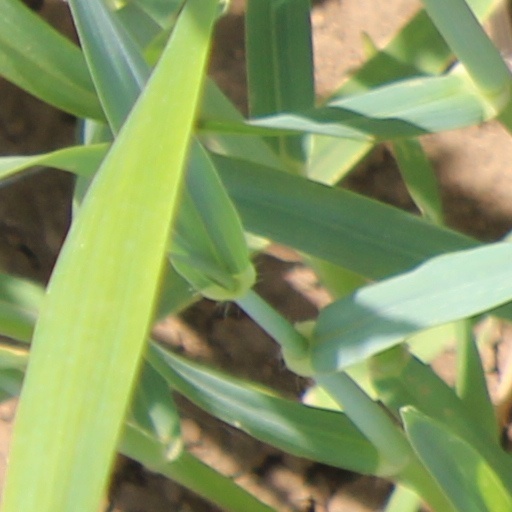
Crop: wheat